History of underwater diving

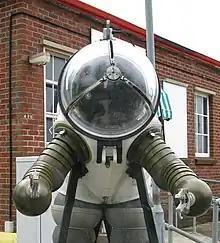
A JIM suit on display at the Royal Navy Submarine Museum, Gosport

In the 1930s, Italian sport spearfishers began to use the Davis rebreather. Italian manufacturers received a license from the English patent holders to produce it. This practice soon came to the attention of the Italian Navy, The Italians developed similar rebreathers for the combat swimmers of the Decima Flottiglia MAS, especially the Pirelli ARO which was used effectively in World War II. During the 1930s and all through World War II, the British, Italians and Germans developed and extensively used oxygen rebreathers to equip the first frogmen. The British used the Davis apparatus for submarine escape, but they soon adapted it for their frogmen during World War II. Germans used the Dräger rebreathers, which were also originally designed as submarine escape sets and only adapted for use by frogmen during World War II. During the Second World War, captured Italian frogmen's rebreathers influenced improved designs for British rebreathers. Some British armed forces divers used bulky thick diving suits called Sladen suits, one version of which had a flip-up faceplate to let the diver use binoculars when on the surface.